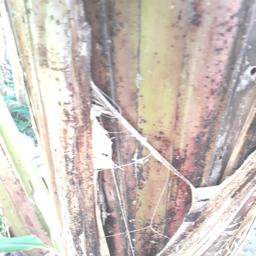
Label: PSEUDOSTEM WEEVIL